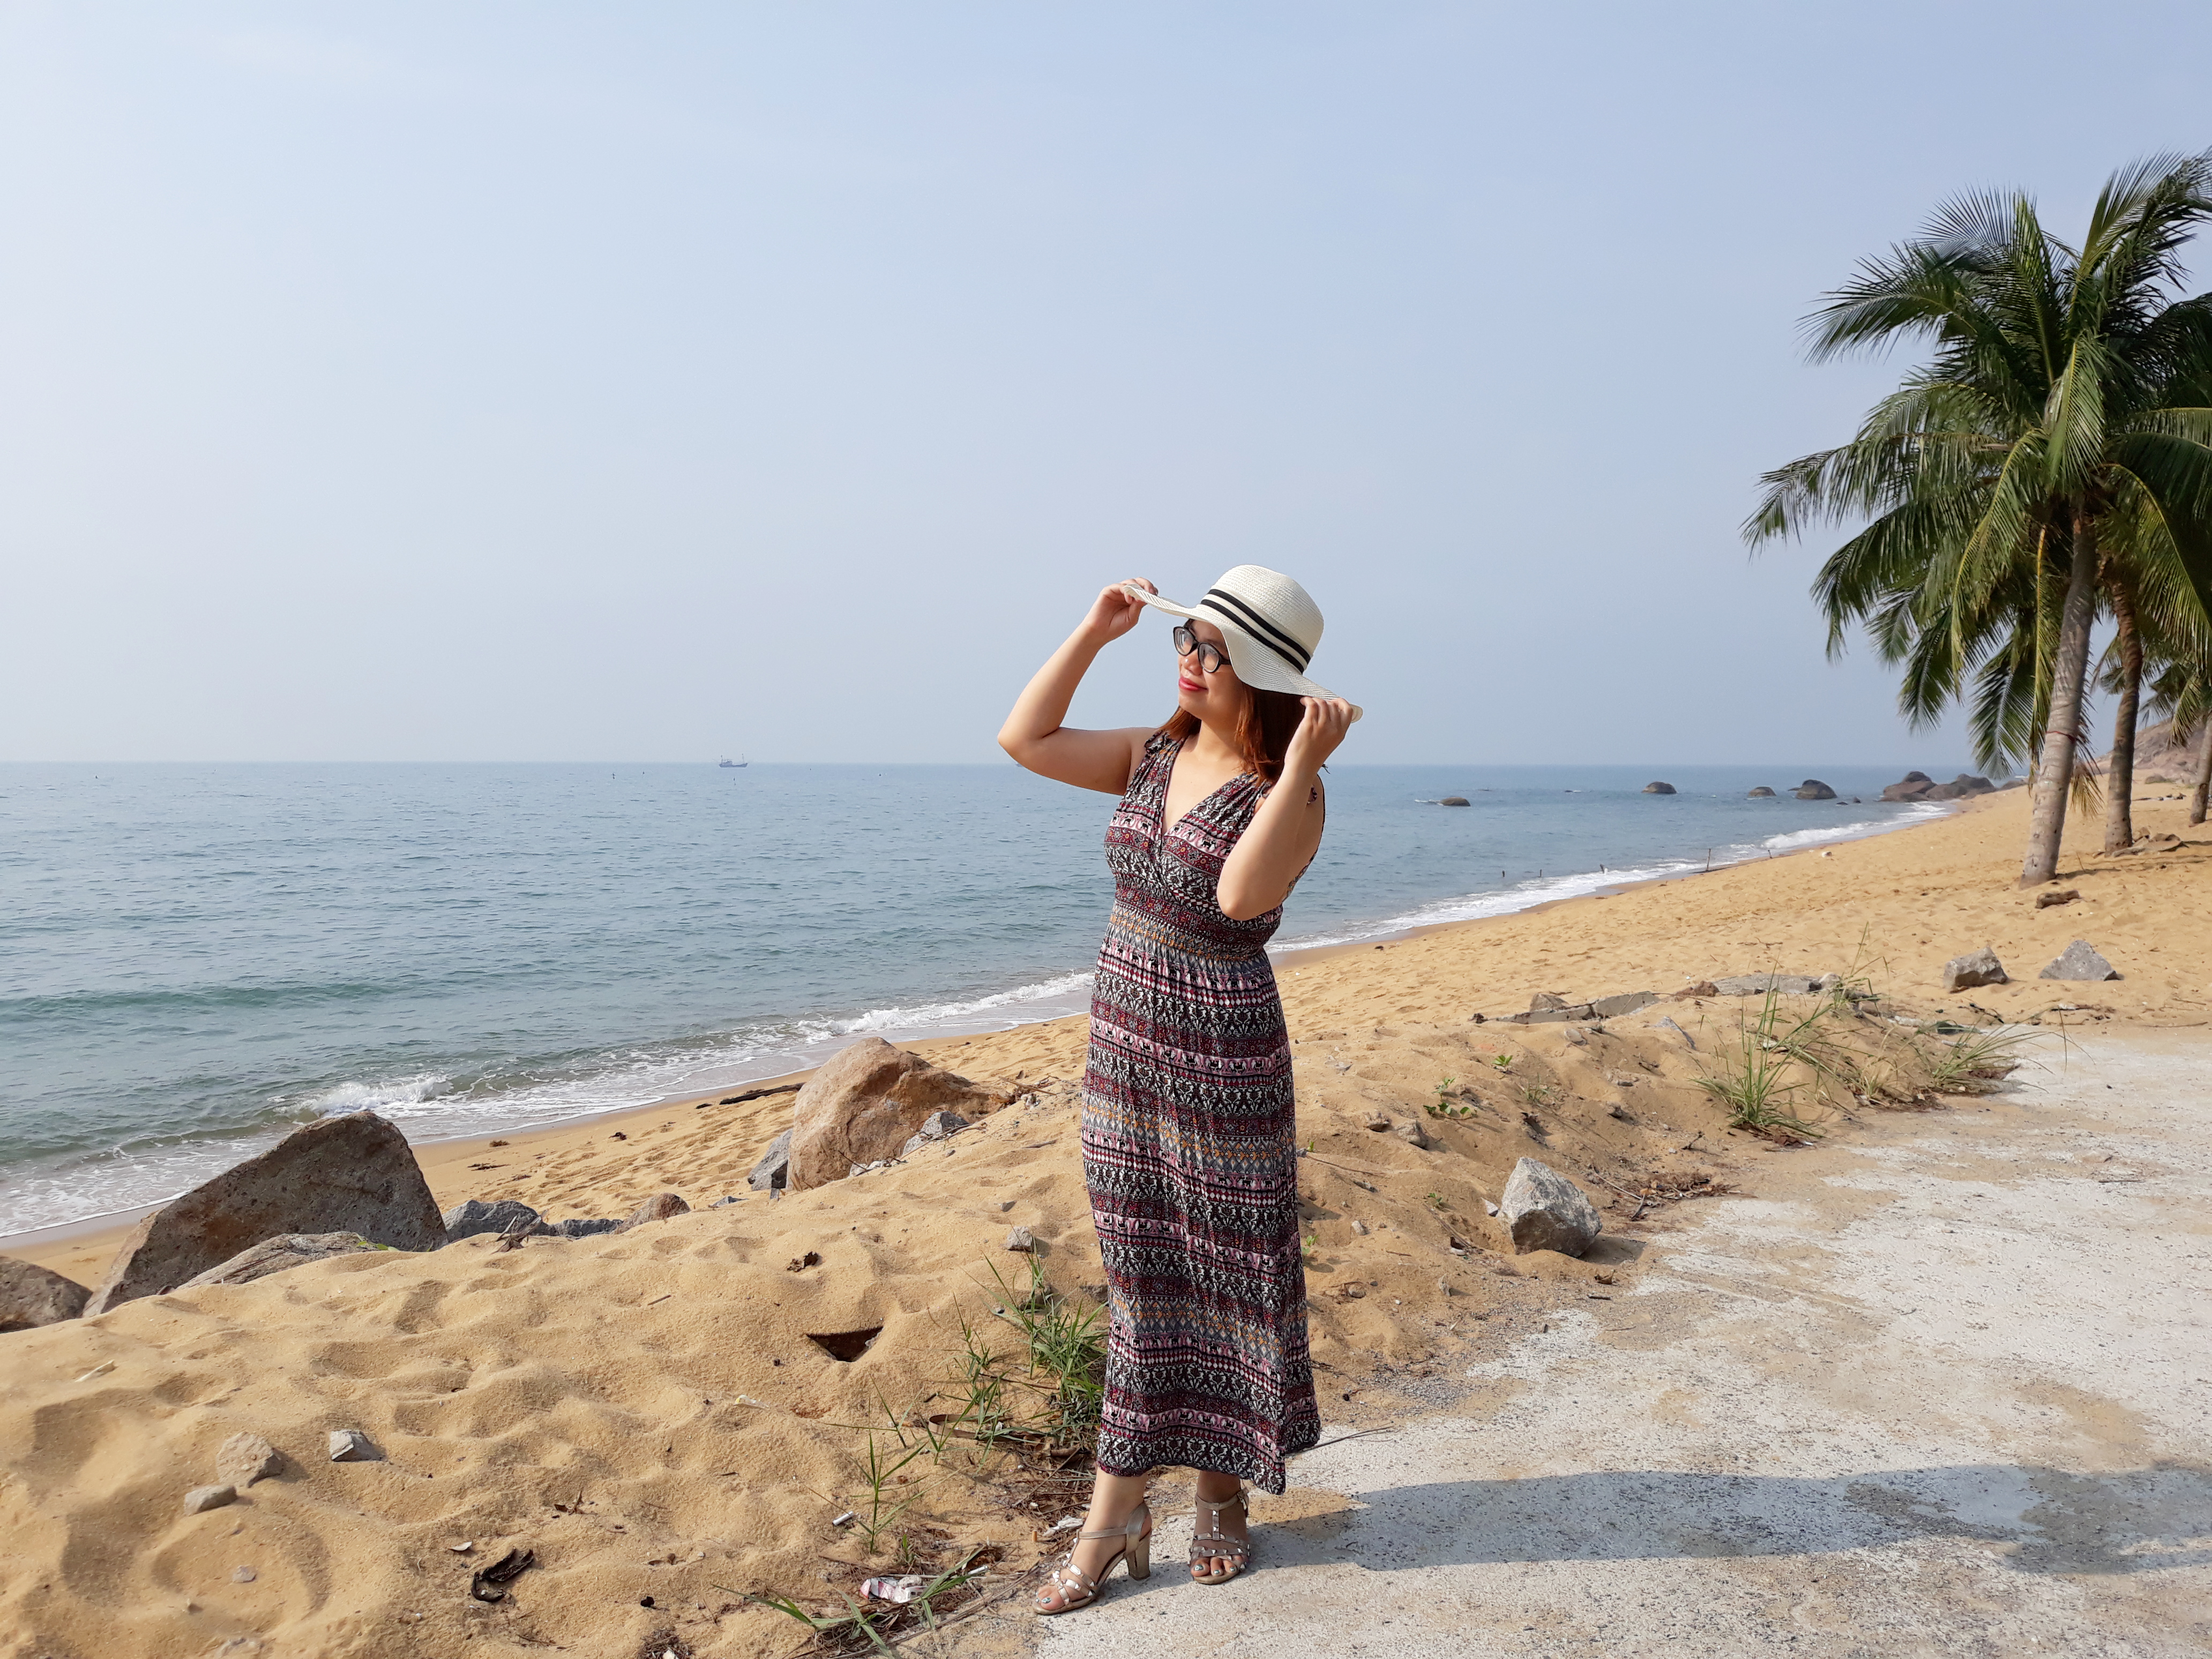
girl, palm tree, vacation, shoulder, summer, sun hat, dress, arecales, sea, headgear, photography, tourism, neck, tropics, travel, beach, ocean, long hair, sarong